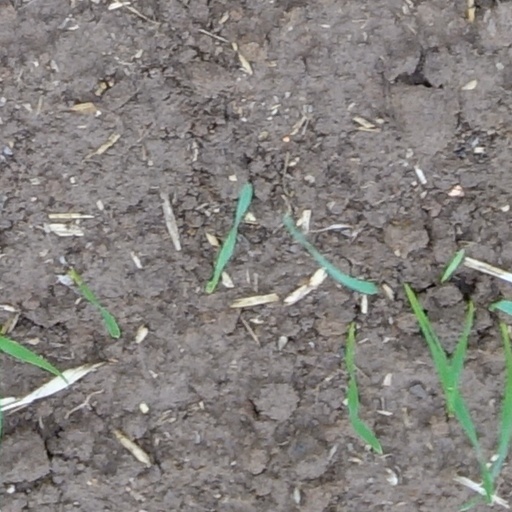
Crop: wheat